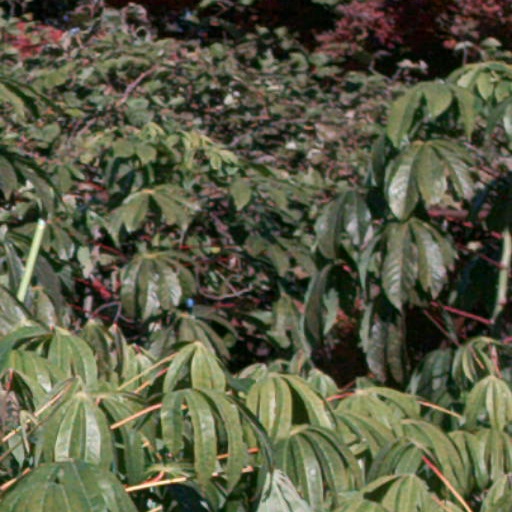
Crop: cassava